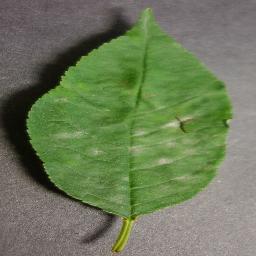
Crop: cherry
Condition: (including_sour)_powdery_mildew